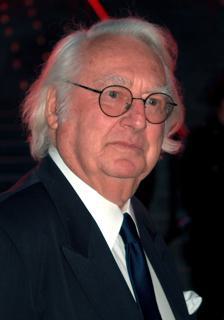
Building: Frederick J. Smith House
Country: United States of America
Year built: 1967
Pictured is well-known architect Richard Meier, who was responsible for the design of the Smith house. Building in Darien, CT Frederick J. Smith House General information Location Toekeneke, Darien, CT Address 16 Shennamere Rd, Town or city Darien, CT Year(s) built 1967 Design and construction Architect(s) Richard Meier Architecture firm Richard Meier Associates Awards and prizes AIA National Honor Award Twenty-five Year Award AIA AIA New England Award AIANY Award The Smith House is a work of contemporary architecture designed by Richard Meier , a well-known architect born in 1934 who led the avant-garde modern architecture movement of the 1960s. The Smith House was planned starting in 1965 and completed in 1967 in Darien, Connecticut , and overlooks the Long Island Sound from the Connecticut coast. The 2,800 square-foot home has been featured in numerous books and has won various prestigious awards. The back of the Smith House, which faces the water, has an open façade with three levels of glass enclosure, providing sweeping, waterfront views. "There is a formal layering, giving a sense of progression, as one moves across the site from the entrance road down to the shore, and the 'line of progression' determines the major site axis," Meier has written.  "Perpendicular to this axis, the intersecting planes in the house respond to the rhythms of the slope, trees, rock outcroppings, and the shoreline." Shortly after the house was built, Fred and Carole Smith divorced. When Carole remarried, Meier was hired to expand the house.  A 300 square-foot expansion was added to the master suite. The house was owned by the Smith's sons, Chuck Smith & Hobie Smith. In 2022, the sons sold the house privately to Thomas Majewski, a longstanding resident of the neighborhood. To give some context to the architect, Richard Meier was born in 1934, and was one of the five leading avant-garde architects in the 1960s, along with Charles Gwathmey , Peter Eisenman , Michael Graves , and John Hejduk . The Fred I. Smith House was one of Meier's first largely-recognized works and was part of a series of single-family homes that mark a first-step in Meier's work. It won numerous prizes shortly following its construction. In 1968, one year after it was constructed, it won the AIA National Honor Award, the AIA New England Award, the AIANY Award, and the AIA National Award. Later, in 2000, it received yet another award, the Twenty-five Year Award from the American Institute of Architects . References